Nancy Drew... Detective

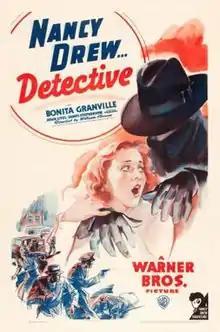
Theatrical release poster

Nancy Drew... Detective is a 1938 American mystery film directed by William Clemens and written by Kenneth Garnet. The film stars Bonita Granville, John Litel, James Stephenson, Frankie Thomas, Frank Orth and Helena Phillips Evans. The film was released by Warner Bros. on November 19, 1938.